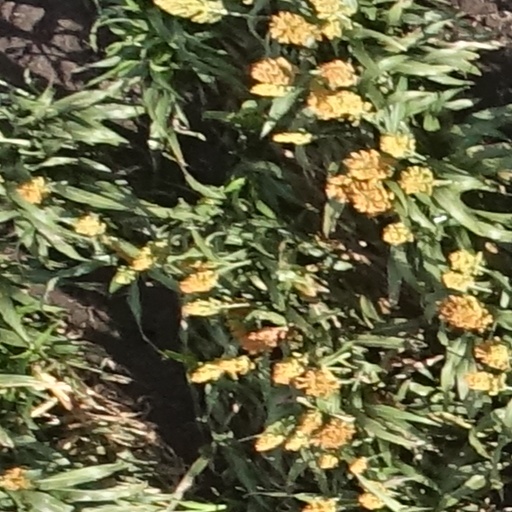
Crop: sorghum